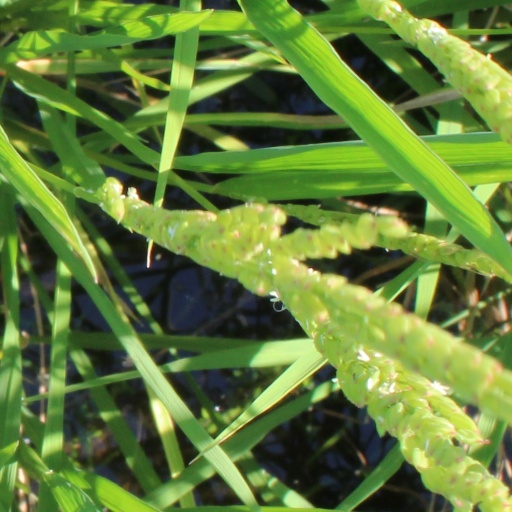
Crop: rice